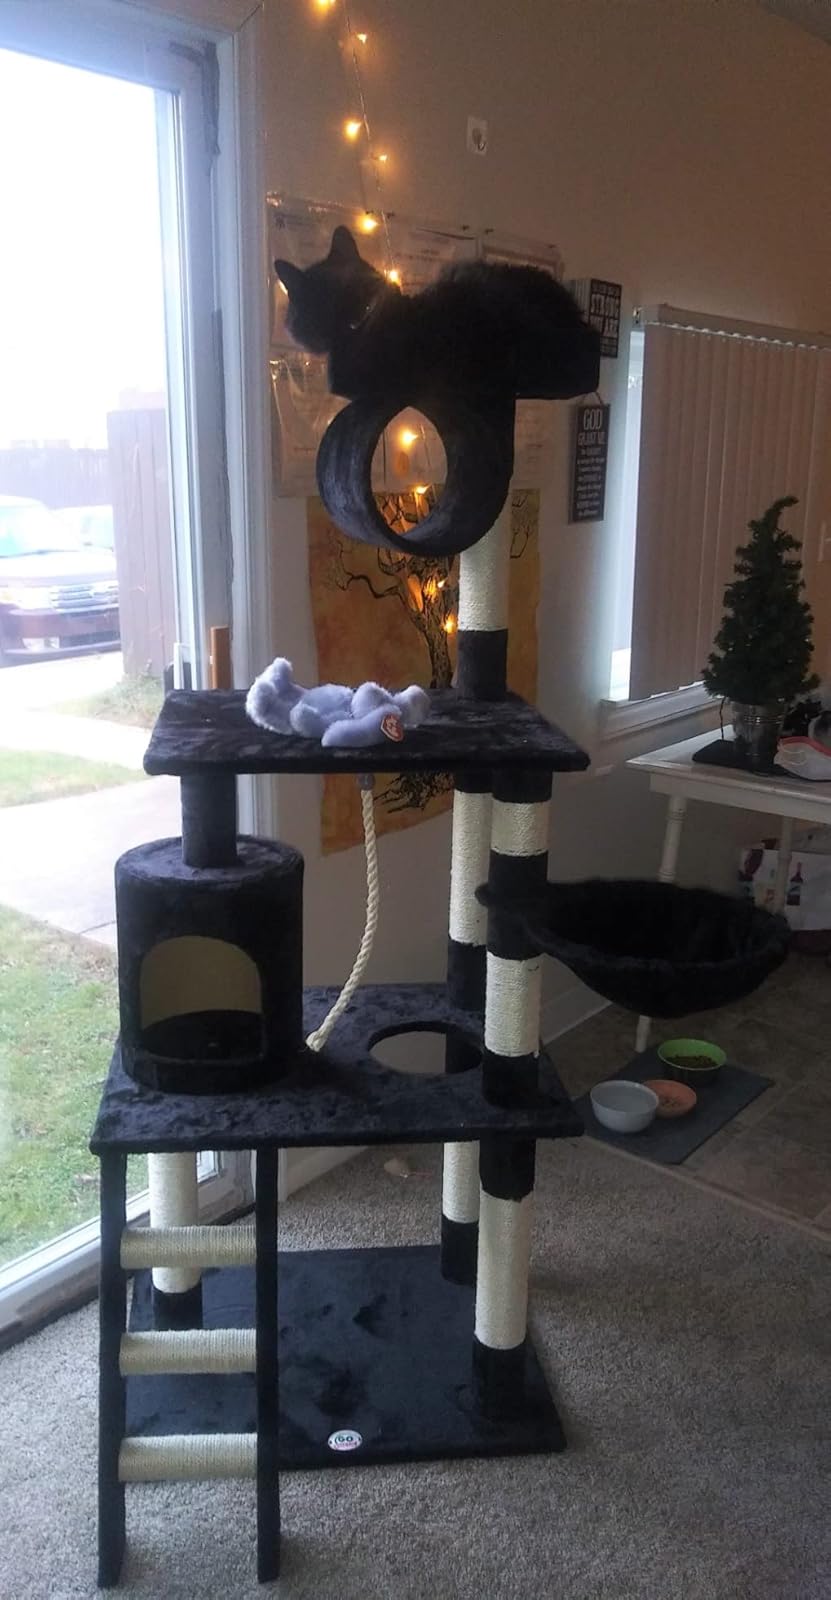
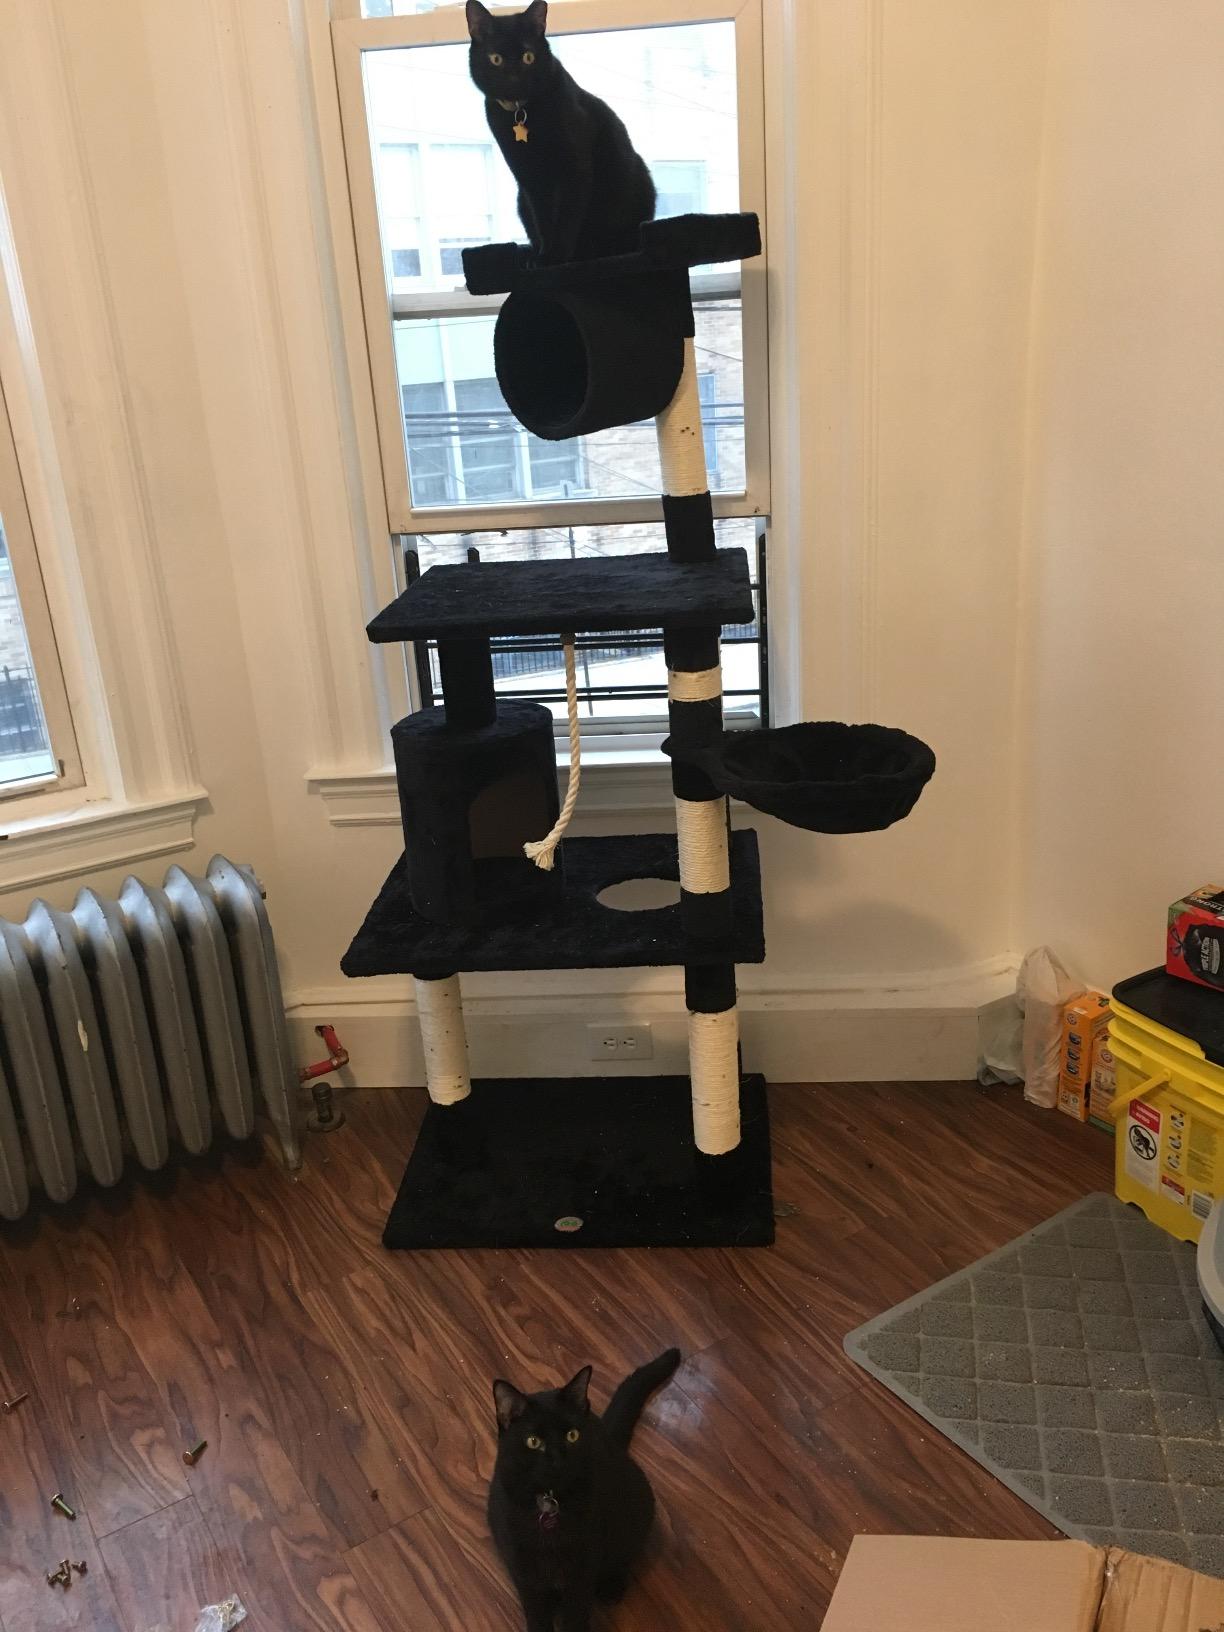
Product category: items_cat tree
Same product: yes